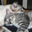
Label: cat